Adam Beeler

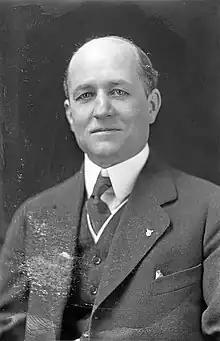
Adam Beeler in 1927

Adam Madison Beeler (October 11, 1879 – March 25, 1947) was a justice of the Washington Supreme Court from 1930 until 1932. Beeler served as a King County Superior Court Judge between April 6, 1928 and September 30, 1930, when he was appointed to the Supreme Court by Governor Roland H. Hartley.